Compton Wynyates

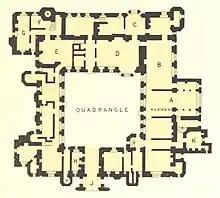
Compton Wynyates Floor Plan. A: Chapel; B; Parlour; C: Staircase; D: Hall; E: Kitchen; F: Larder; G: Scullery; H: Porter's Lodge; J: Porch; K: Cellar

The Comptons, as loyal and rich subjects of the Crown, frequently played host to the reigning sovereign of their time. The frequency with which they entertained state visitors was a barometer of their wealth, and this was an era in which a one-day visit from the monarch could, and frequently did, bankrupt the host.